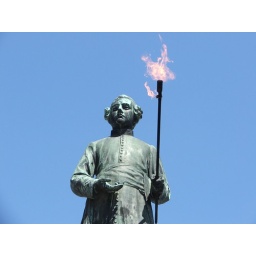
A monument in maastricht. Plenty of statues have water fountains, but how about a flame thrower.